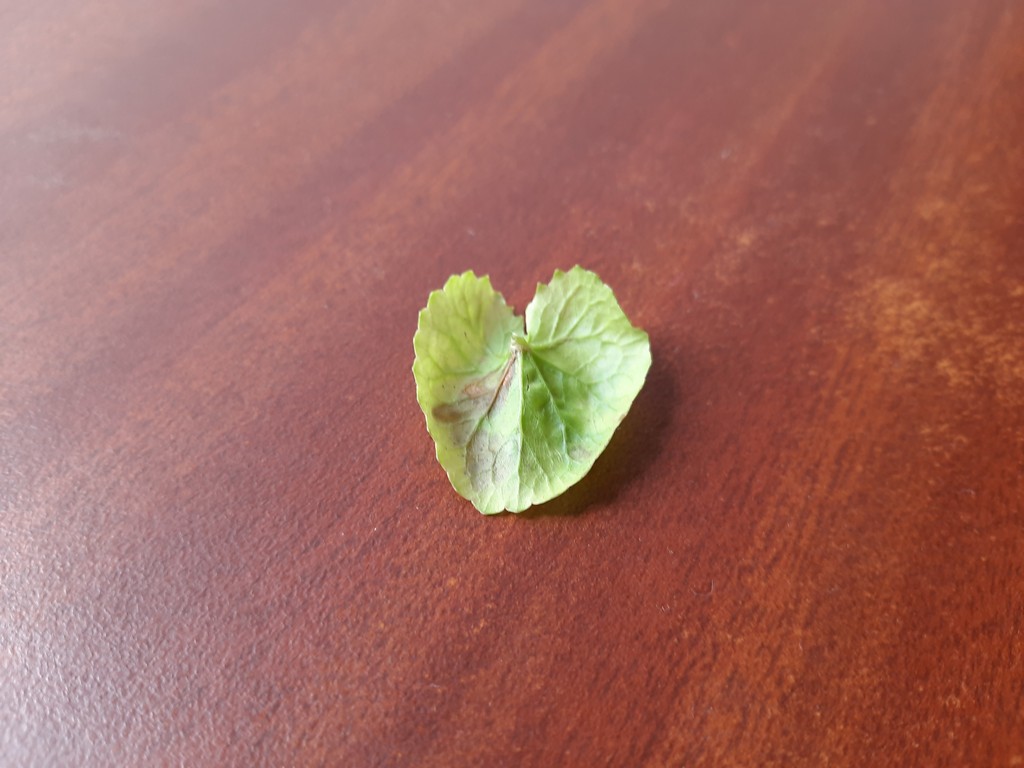
Label: Unhealthy